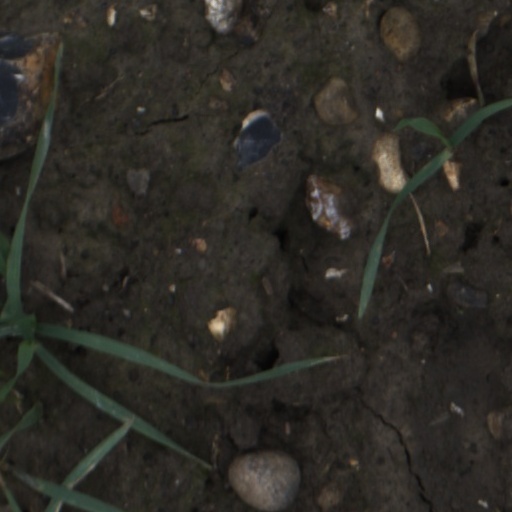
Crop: wheat